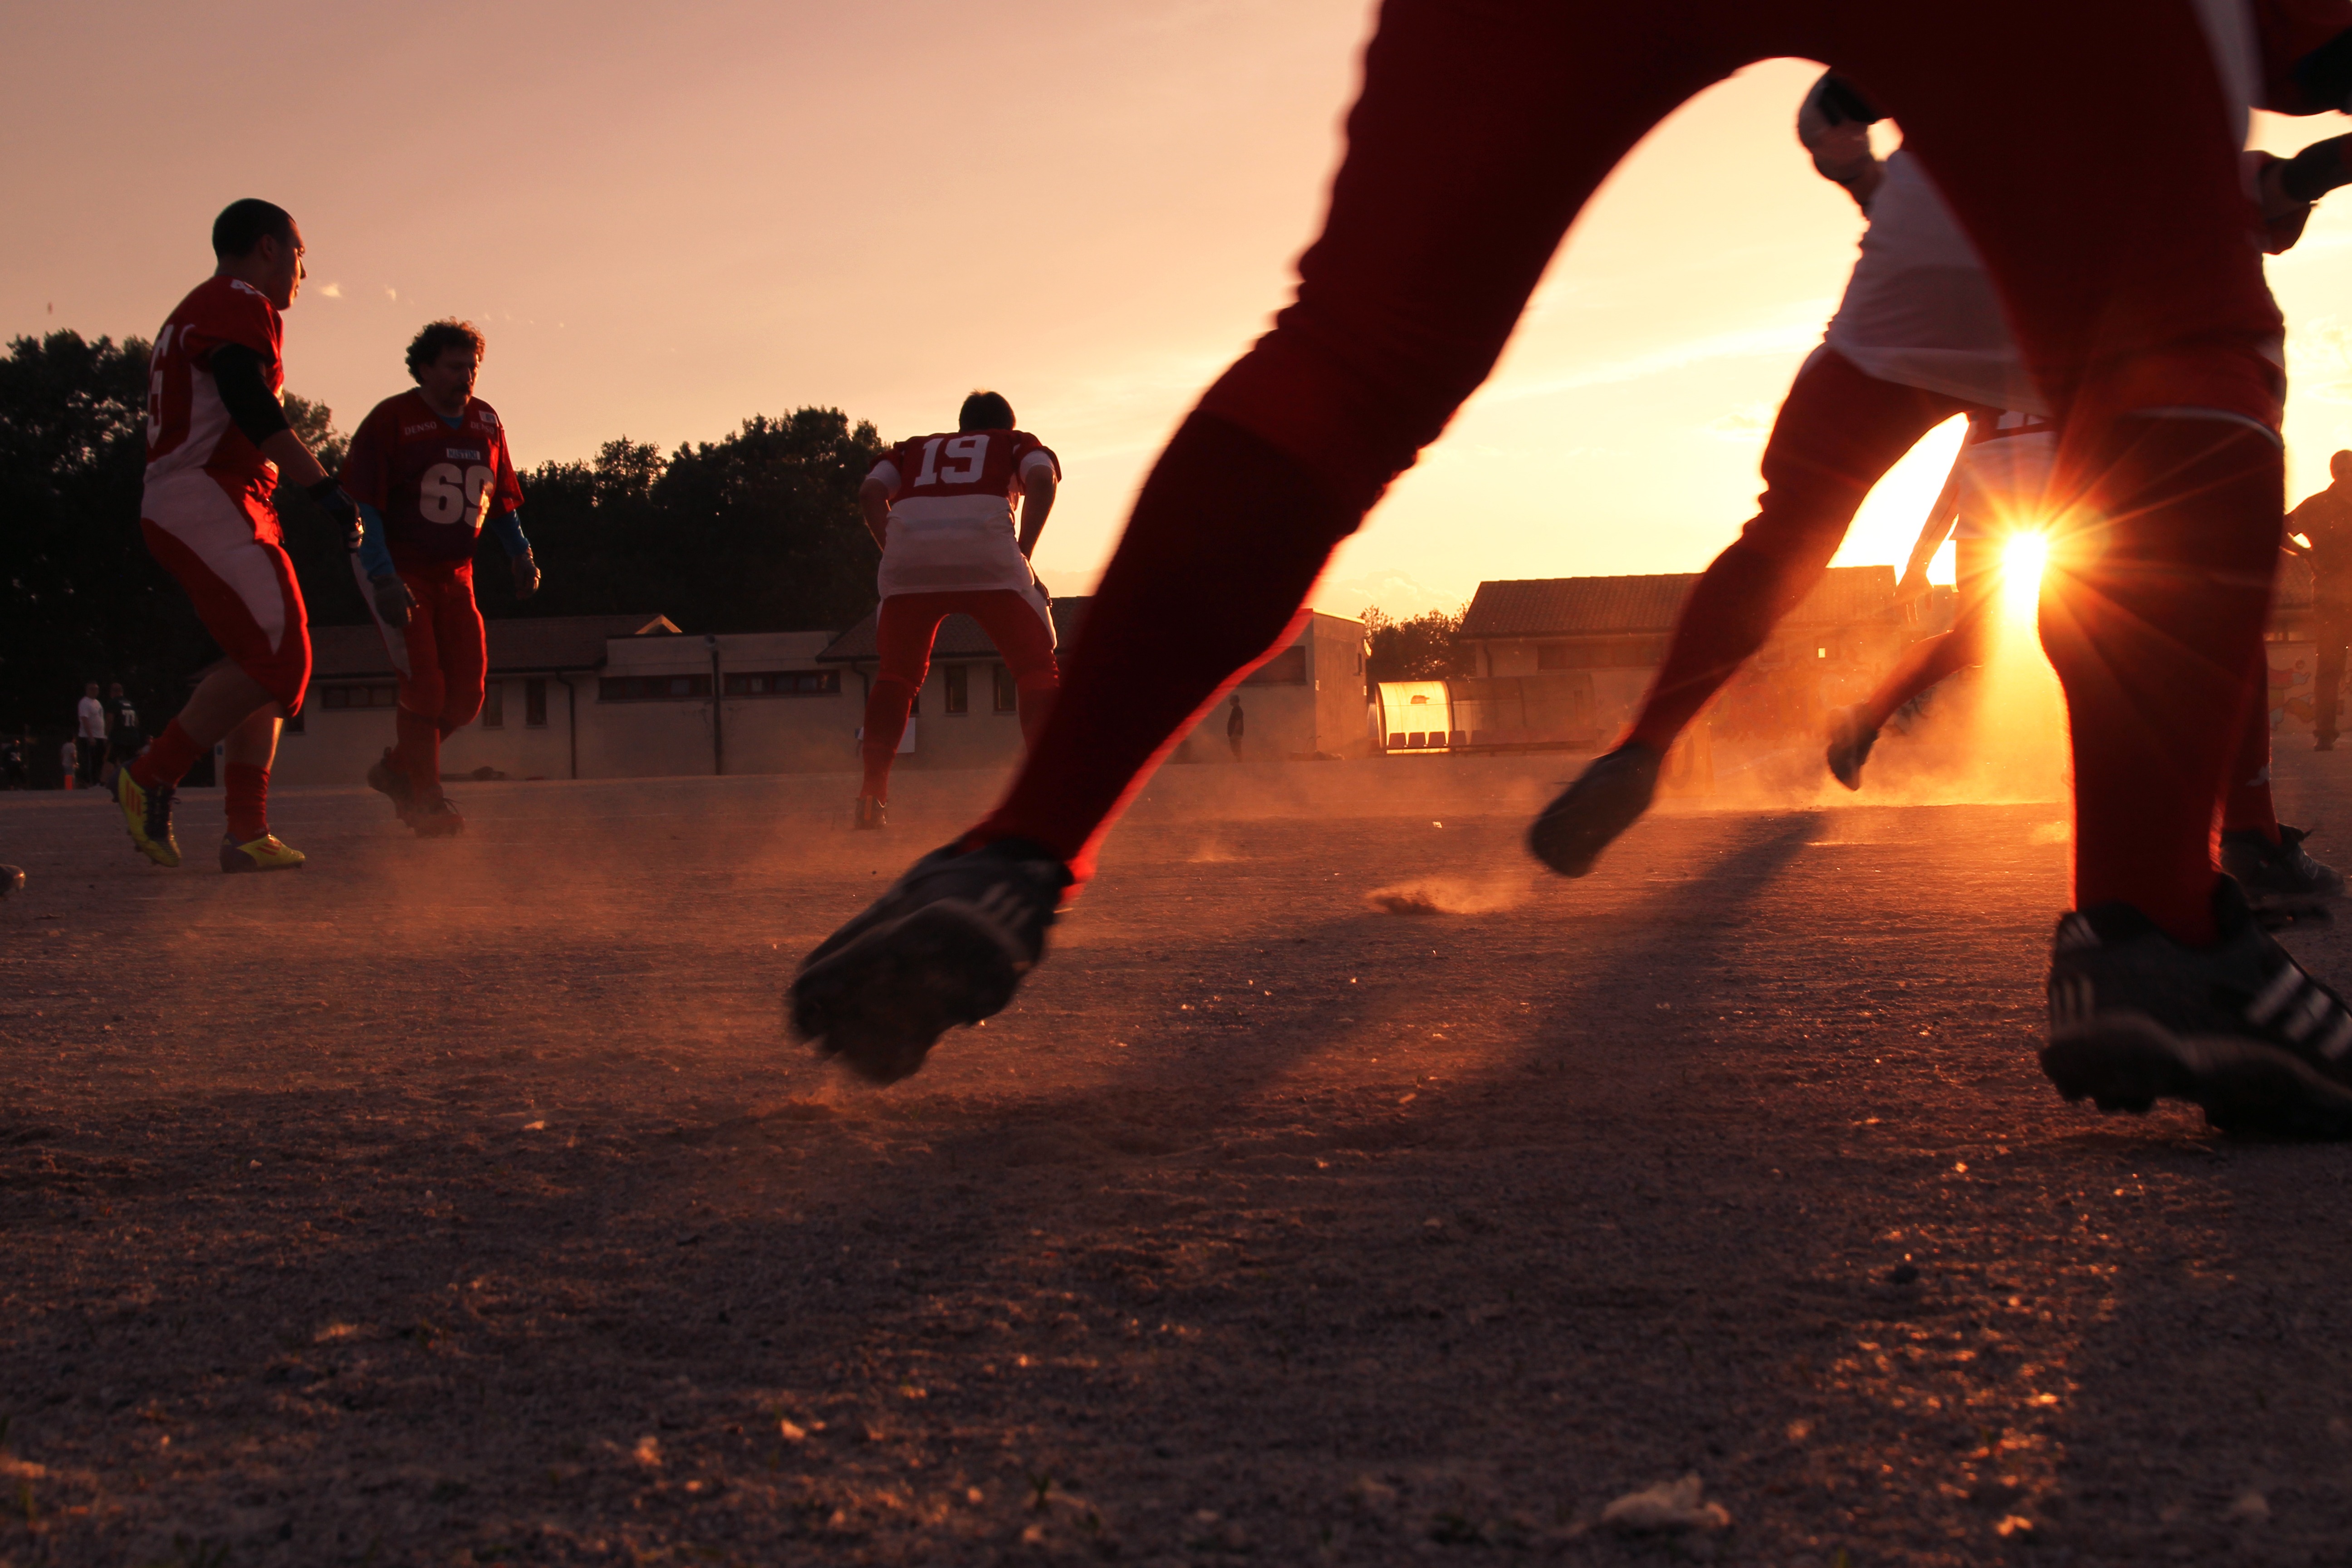
night, evening, dance, action, soccer, playing, football, performance art, outdoors, team, sports, players, performing arts, football team, soccer team, team sports, modern dance